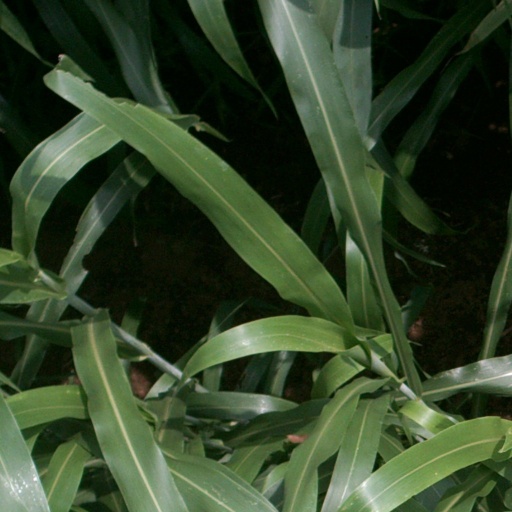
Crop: sorghum